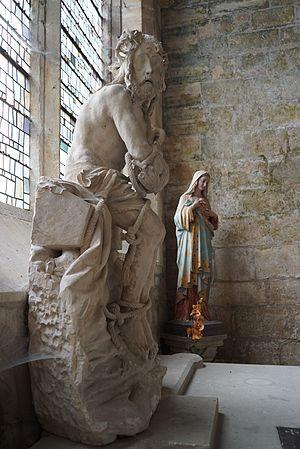
christ au lien de la chapelle sud en l'église Martin de Laon. Christ de pitié du XVIe siècle.
L'église Saint-Martin est une église catholique située à Laon, en France.